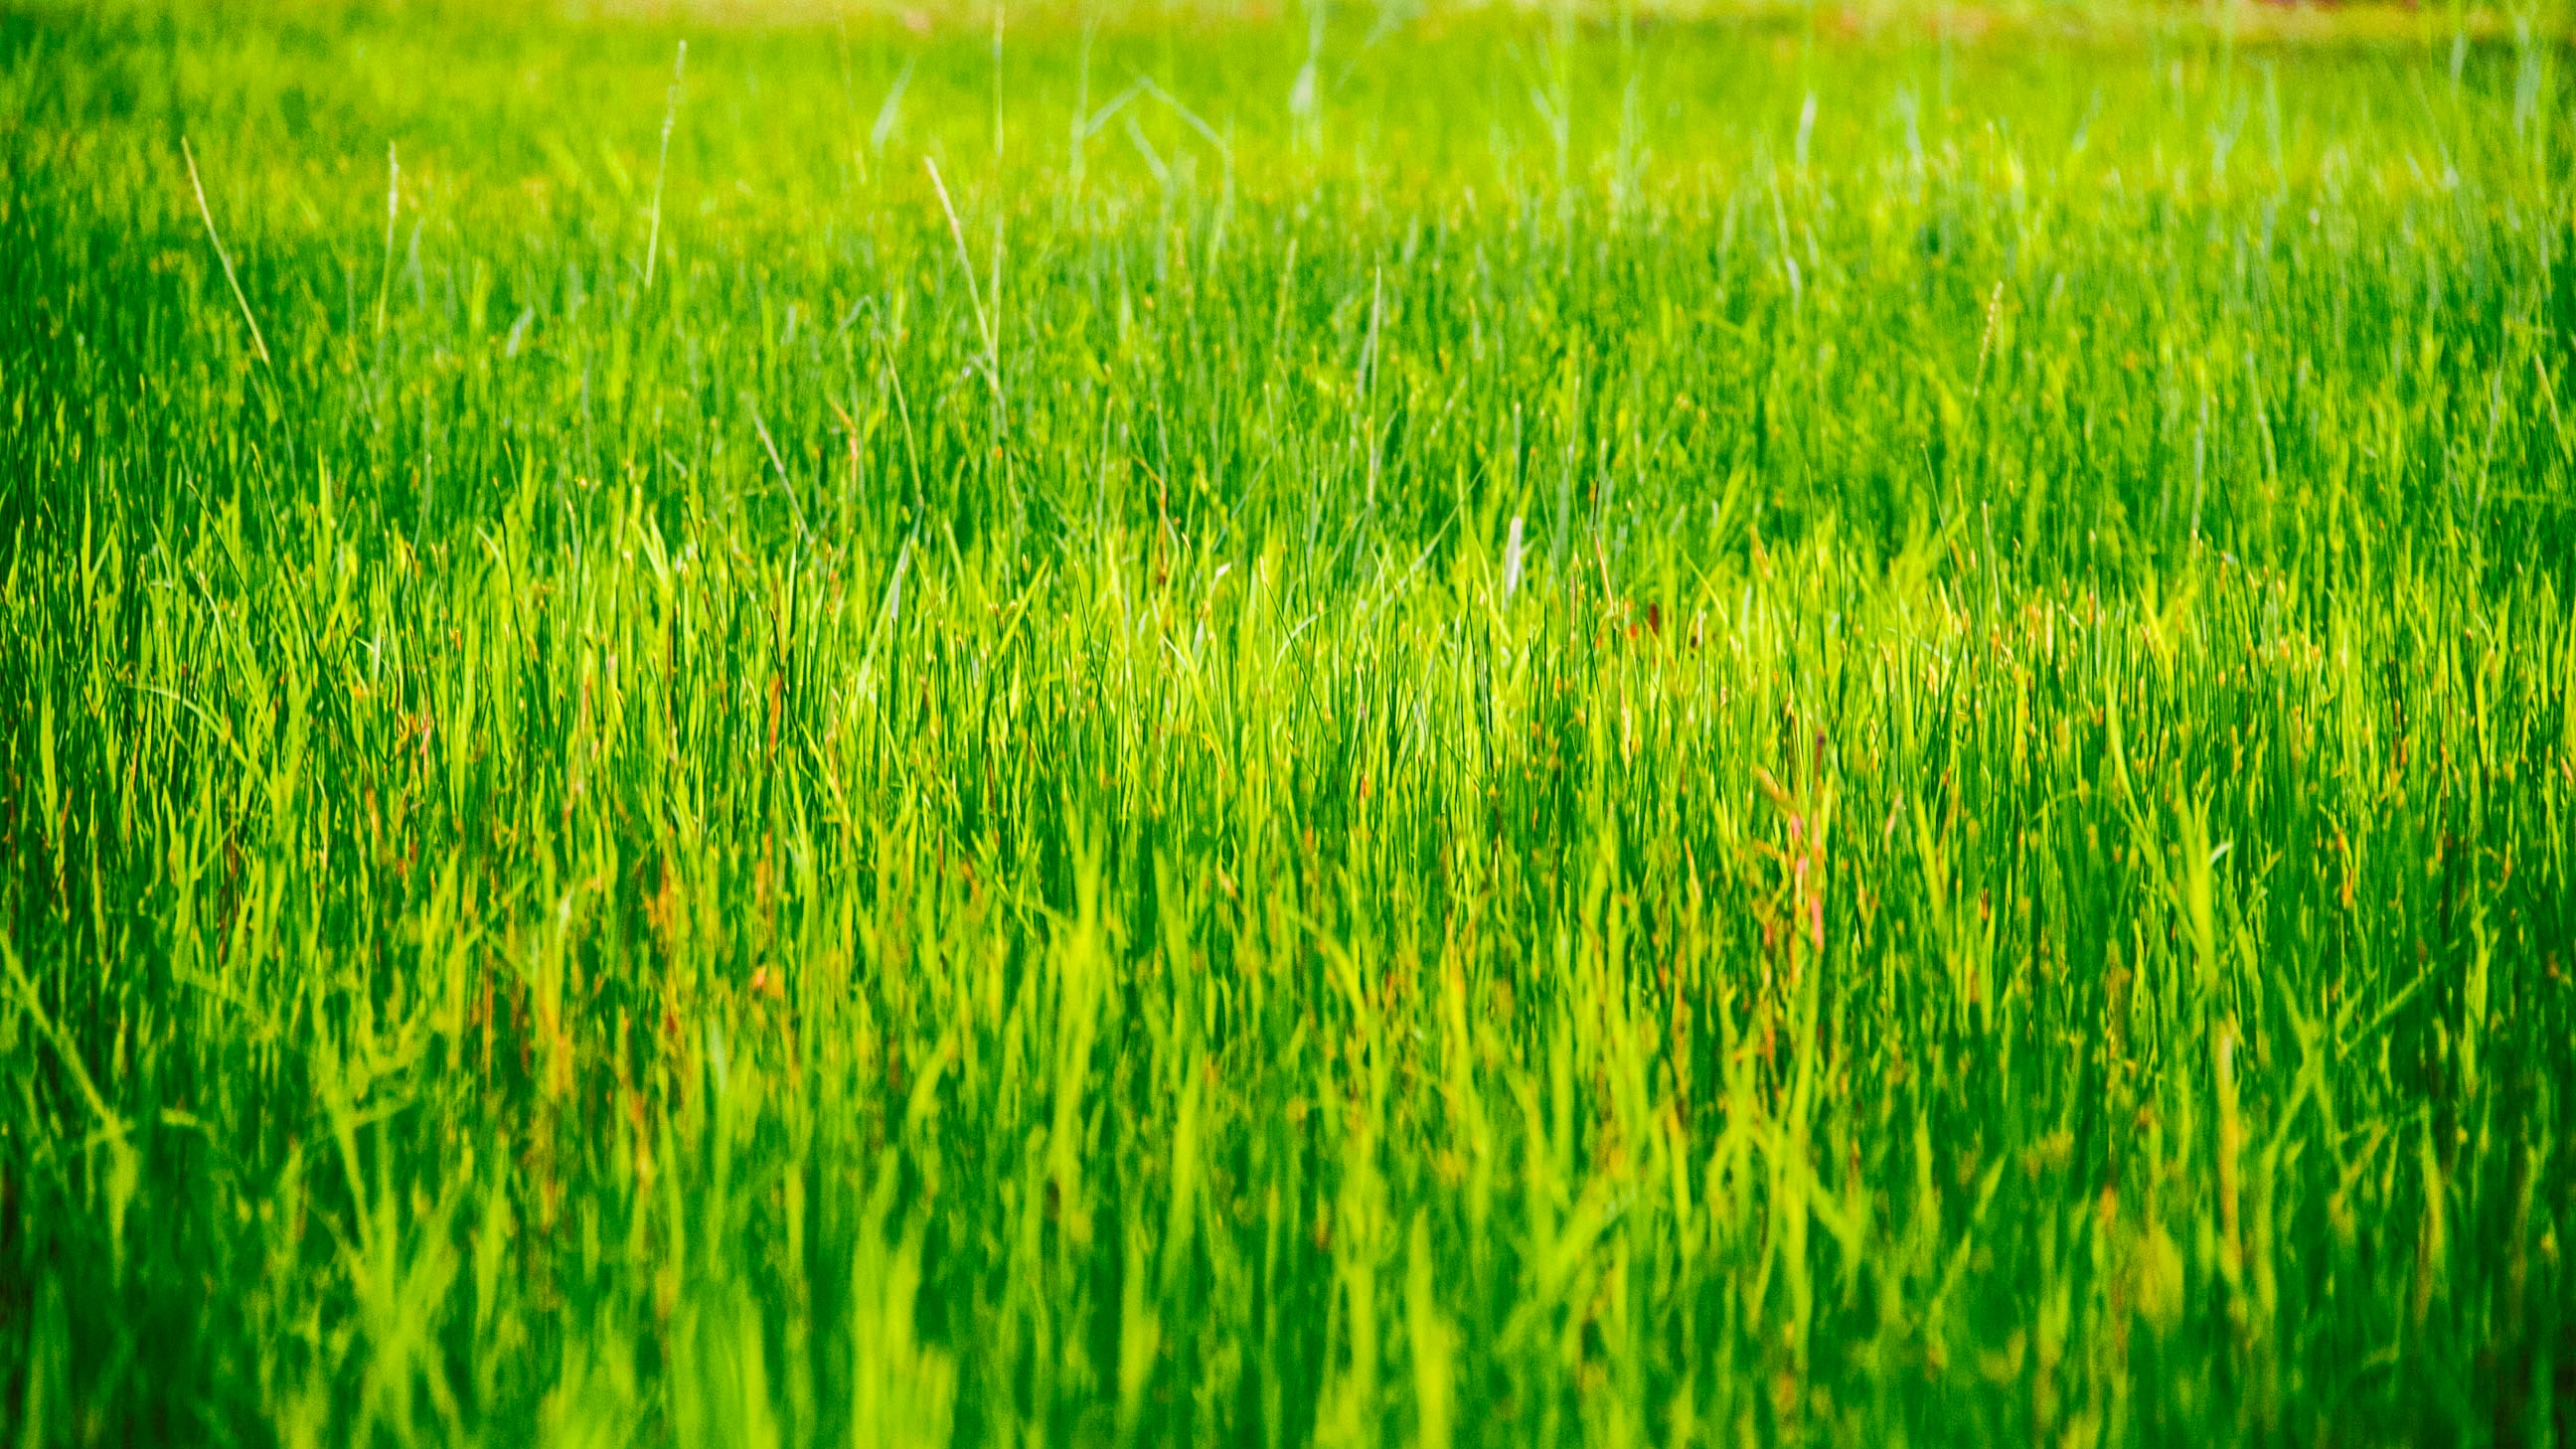
green, grass, field, paddy field, plant, grass family, crop, agriculture, grassland, wheatgrass, fodder, terrestrial plant, barley, meadow, prairie, hordeum